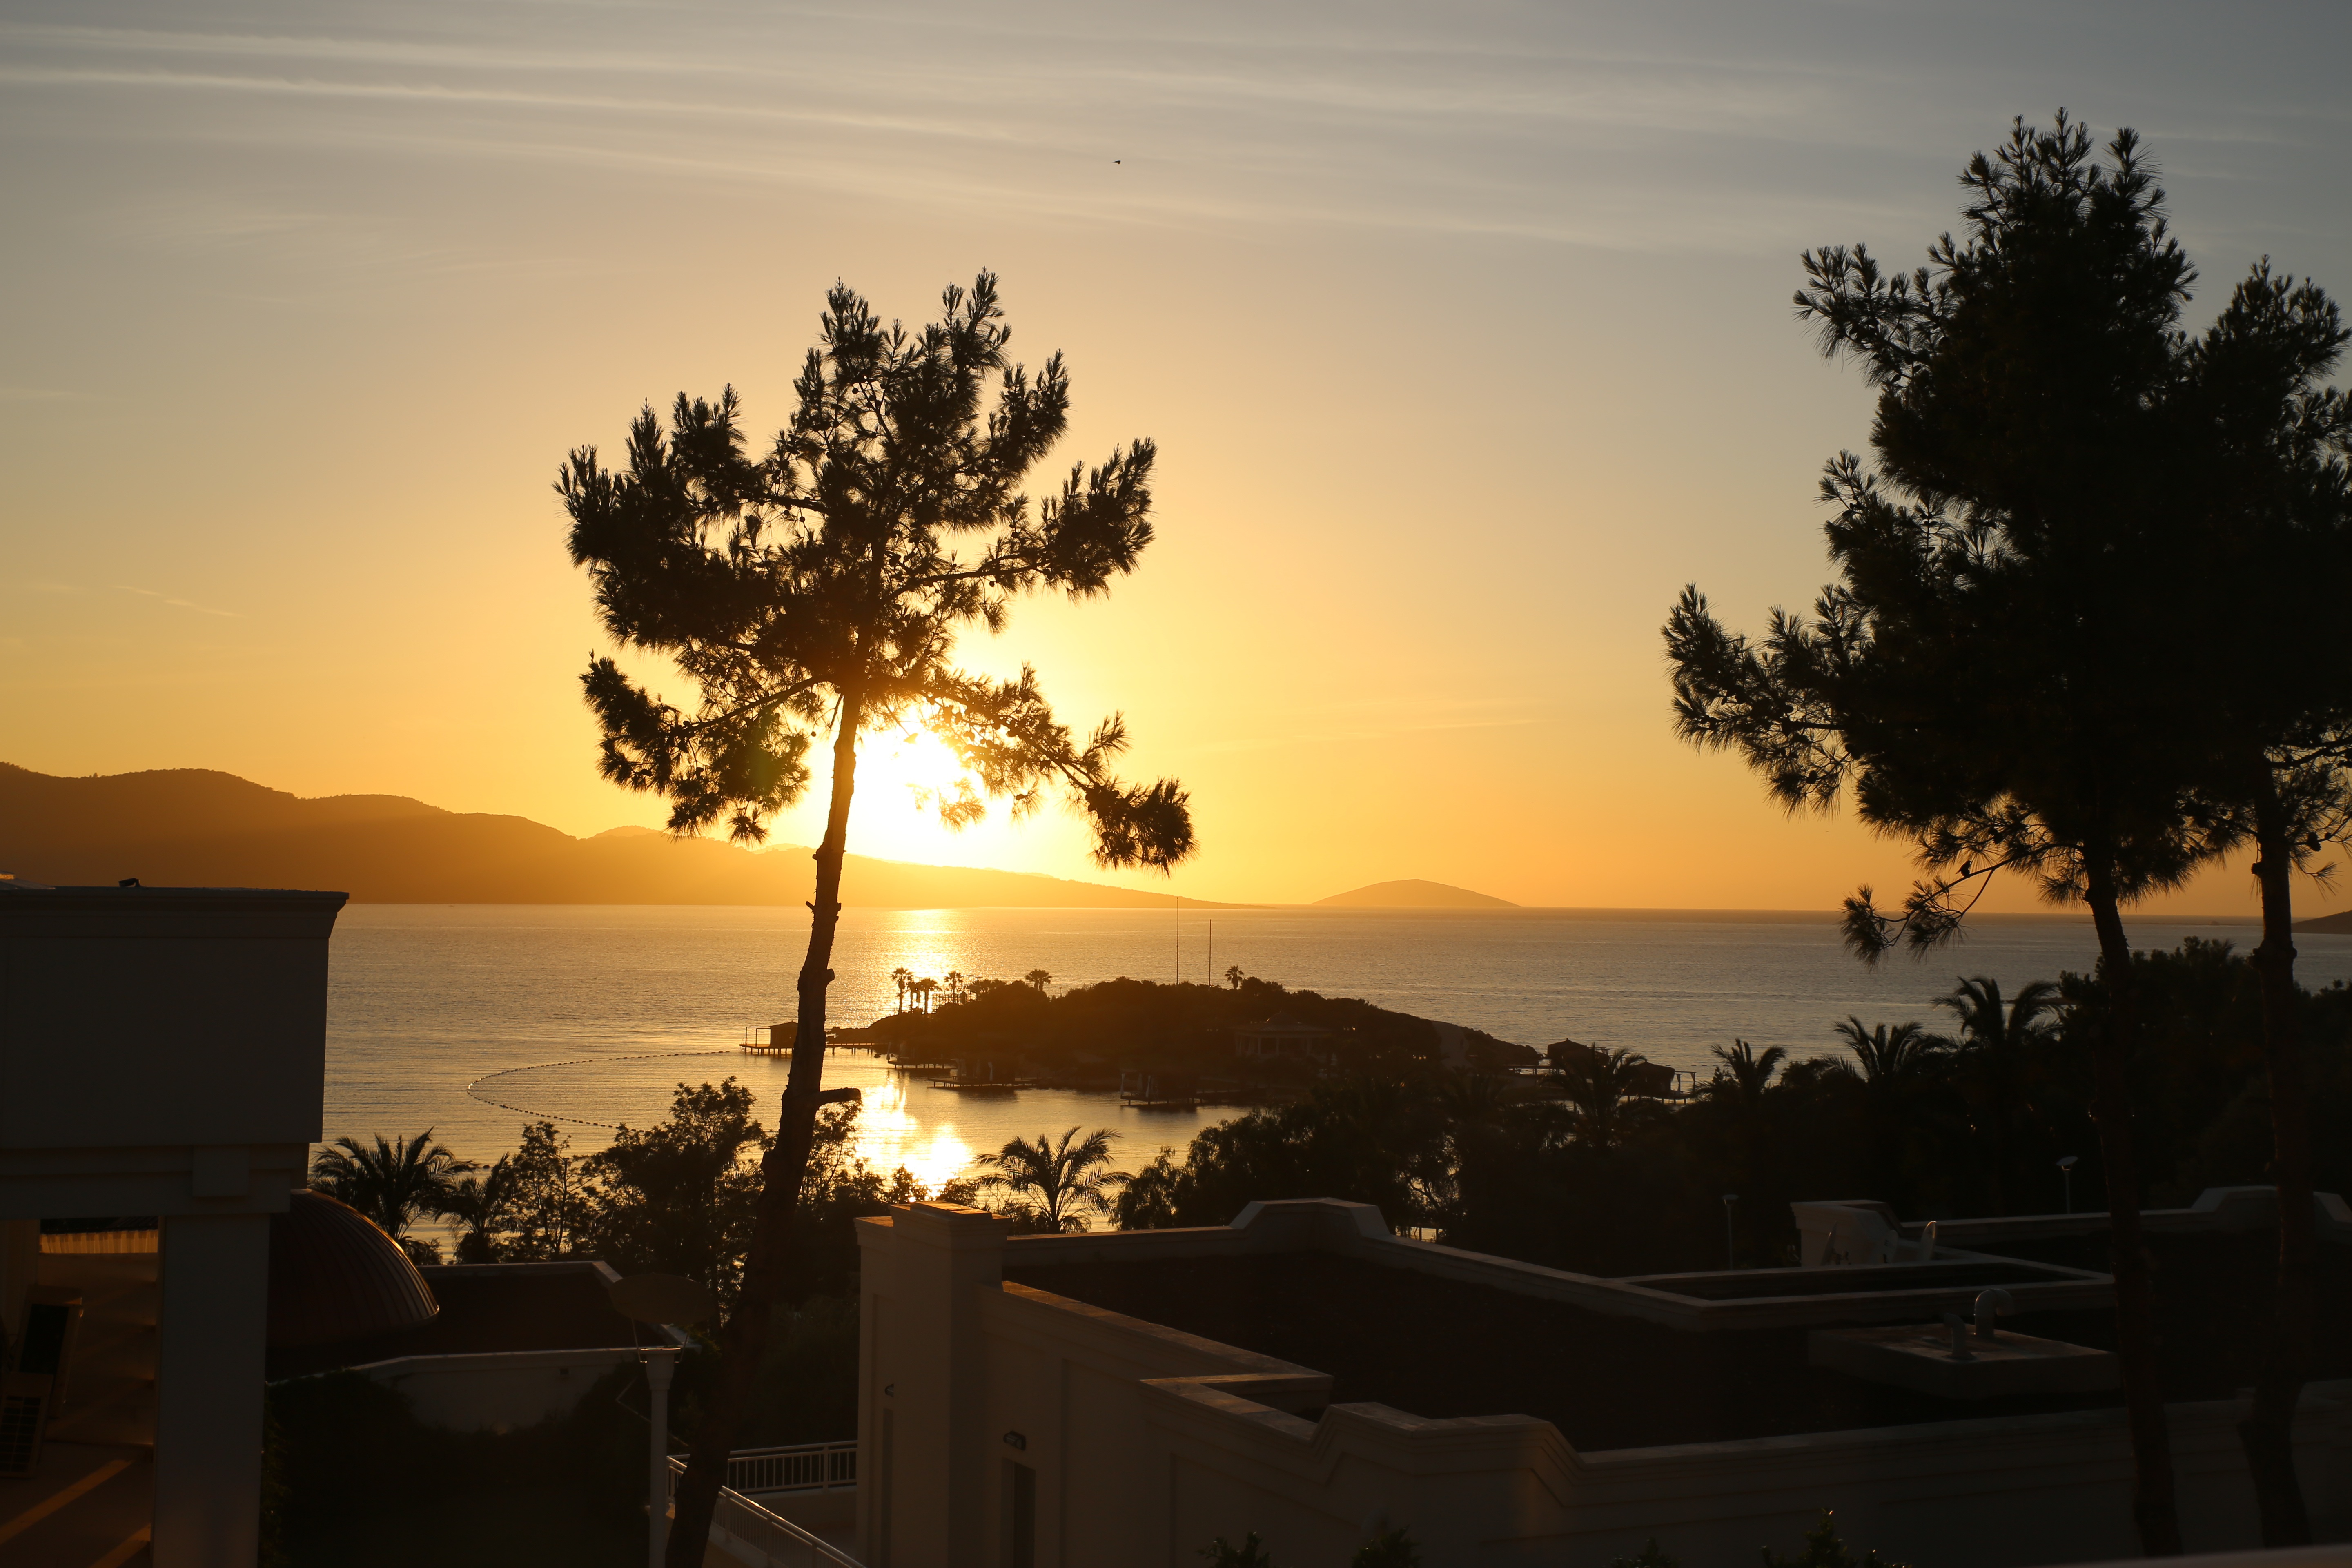
sea, tree, nature, sky, sunrise, sunset, sunlight, morning, dawn, dusk, evening, holiday, island, trees, palm trees, abendstimmung, arecales